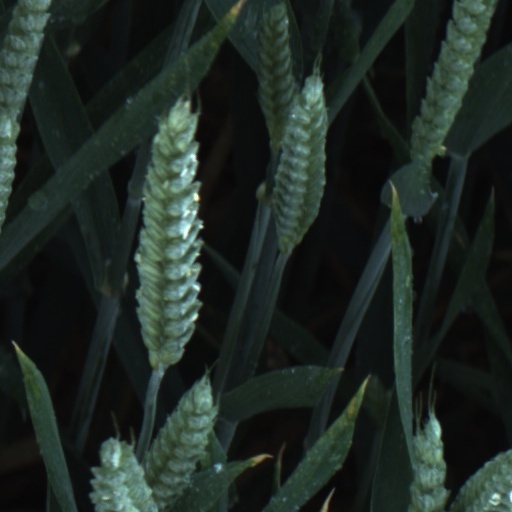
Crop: wheat